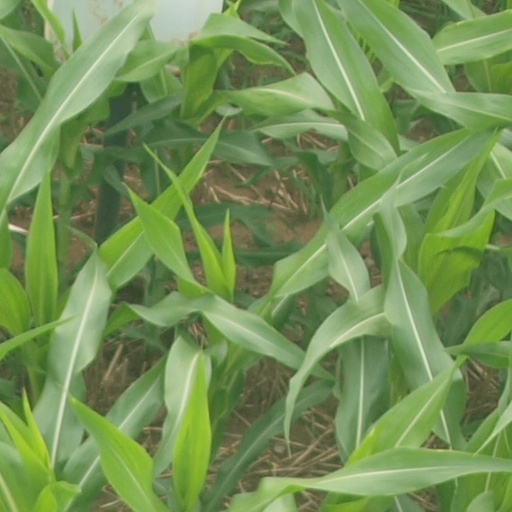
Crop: maize; corn